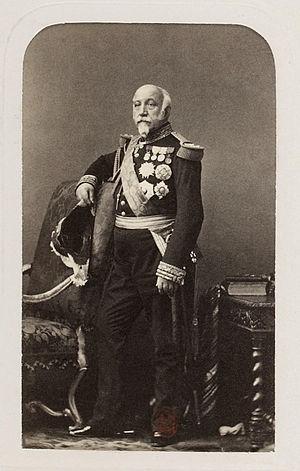
Auguste Regnaud de Saint-Jean d&#39
Le Corps expéditionnaire de la Méditerranée est une des armées de la deuxième République française qui fut envoyé combattre la République romaine en 1849.
Auguste Regnaud de Saint-Jean d'Angély, né à Paris le 30 juillet 1794 et mort à Cannes le 1ᵉʳ février 1870, est un maréchal de France.
La bataille de Magenta, livrée le 4 juin 1859 pendant la campagne d'Italie, se termine par une victoire franco-sarde conduite par Napoléon III contre les Autrichiens du maréchal Ferencz Gyulai.
Le gouvernement Hautpoul dure du 31 octobre 1849 au 24 janvier 1851.